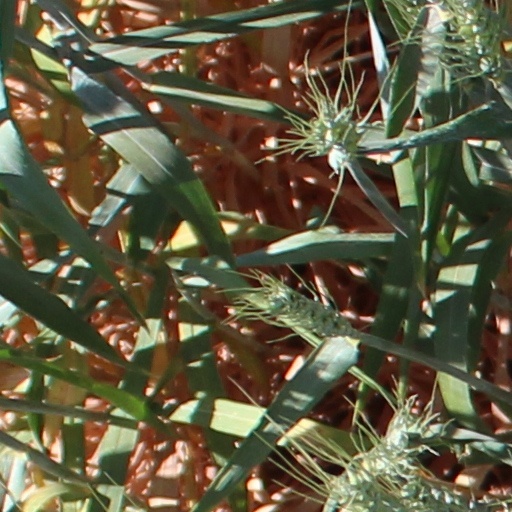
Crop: wheat